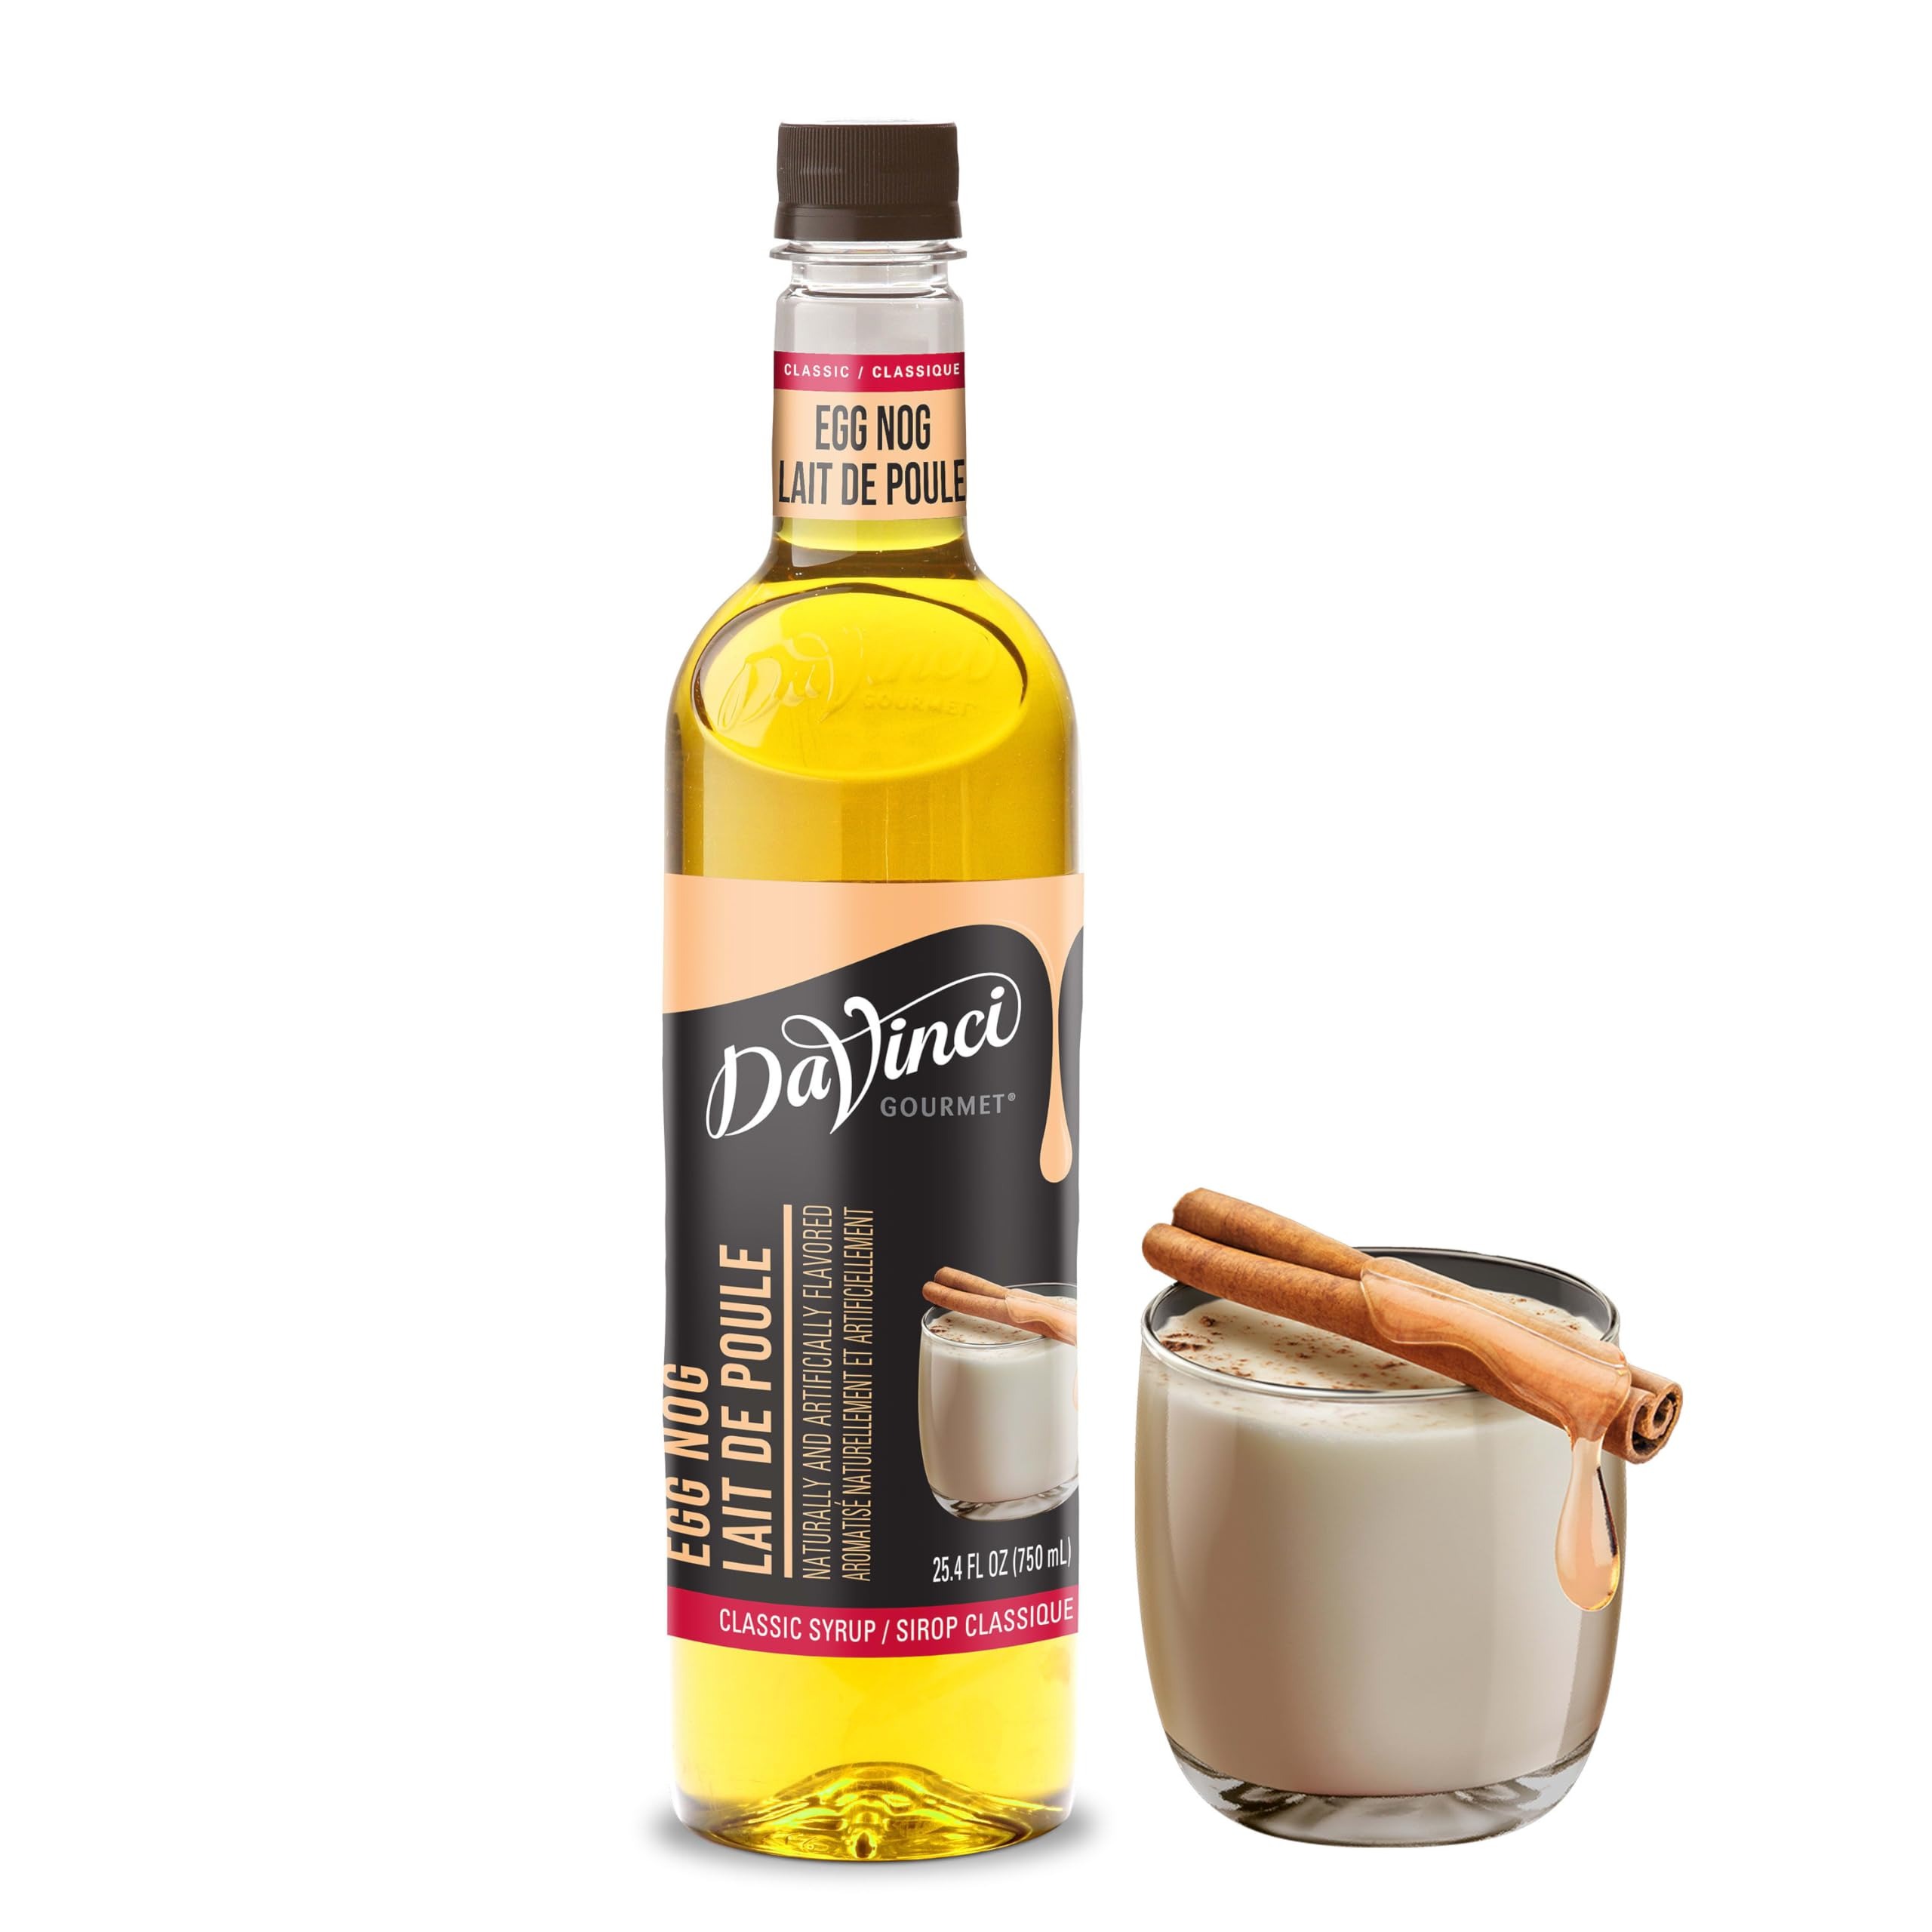
Item Name: DaVinci Gourmet Classic Egg Nog Syrup, 25.4 Fluid Ounces (Pack of 1)
Bullet Point 1: Egg Nog Syrup: Bring the holiday spirit to any beverage with DaVinci Gourmet Classic Egg Nog Syrup. You'll taste notes of sweet cream and custard in every drop.
Bullet Point 2: Naturally Sweet: Our rich-tasting, sweet egg nog syrup is made with pure cane sugar for the perfect balance of sweetness and festive flavor.
Bullet Point 3: Bring home authentic coffeeshop flavor with DaVinci Gourmet Classic Egg Nog Syrup; Mix into your morning coffee, blend into smoothies, top desserts and more; Our versatile syrups add flavor to your beverage and culinary creations
Bullet Point 4: From coffeehouse classics to back bar essentials, wellness-oriented to trend-forward, DaVinci Gourmet syrups are crafted to create a premium experience for today's beverage creators through innovative flavors and quality ingredients
Bullet Point 5: DaVinci Gourmet was born out of Seattle’s coffee culture in 1989 and is driven by a passion for crafting exceptional flavors that stir emotion and invigorate guests; We were born to raise flavor
Value: 25.4
Unit: Fl Oz

Price: 12.99